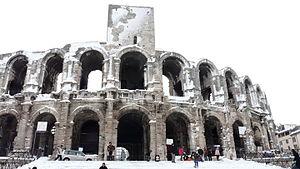
Amphithéâtre d'Arles sous la neige.
Fire Emblem: Awakening est un jeu vidéo de rôle tactique développé par Intelligent Systems et Nintendo SPD et édité par Nintendo sur Nintendo 3DS. Il s'agit du treizième opus de la saga Fire Emblem, ainsi que le premier jeu de cette série à être sorti sur Nintendo 3DS. Il est sorti le 19 avril 2012 au Japon, le 4 février 2013 en Amérique du Nord et le 19 avril 2013 en Europe.